Wesley W. Posvar Hall

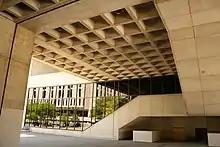
Posvar Hall

Posvar Hall was designed by a consortium of architects, including Louis Valentour of Johnstone Newcomer & Valentour, who worked under the watch of university consultant Max Abramowitz. Construction began in 1975 and was completed in 1978 with the dedication occurring on October 19, 1978. The building sits on the former site of Forbes Field baseball stadium and beside the university's Hillman Library on the corner of Schenley Drive and Roberto Clemente Drive, with Bouquet Street running along its west side. Enclosed passageways connect Posvar Hall to David Lawrence Hall, the Barco Law Building, and the Litchfield Towers.